Aristotle's biology

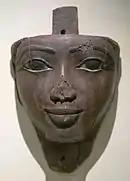
Aristotle argued by analogy with a woodcarving that a thing takes its form both from its design and from the material used.

Aristotle's biology is constructed on the basis of his theory of form, which is derived from Plato's theory of Forms, but significantly different from it. Plato's Forms were eternal and fixed, being "blueprints in the mind of God". Real things in the world could, in Plato's view, at best be approximations to these perfect Forms. Aristotle heard Plato's view and developed it into a set of three biological concepts. He uses the same Greek word, ("eidos"), to mean first of all the set of visible features that uniquely characterised a kind of animal. Aristotle used the word γένος (génos) to mean a kind. For example, the kind of animal called a bird has feathers, a beak, wings, a hard-shelled egg, and warm blood.